Korra

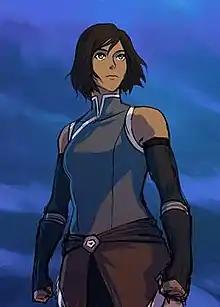
Korra as she appears in Book 4.

Before drawing the character, Konietzko and DiMartino discussed her athleticism and physicality which factored into the earliest illustrations of Korra. It took the pair and Joaquim Dos Santos's combined efforts to finalize her character design. In the pilot (2012) episode "Welcome to Republic City", Korra is introduced as a teenager wearing Fire Nation attire over her traditional Water Tribe garb. She is briefly seen wearing it again during a flashback in the fourth season. Konietzko thought it was "fun to play with" the familiar Water Tribe outfit. After her defeat of Amon, she underwent an outfit change, gaining an asymmetrical top and sleeves.